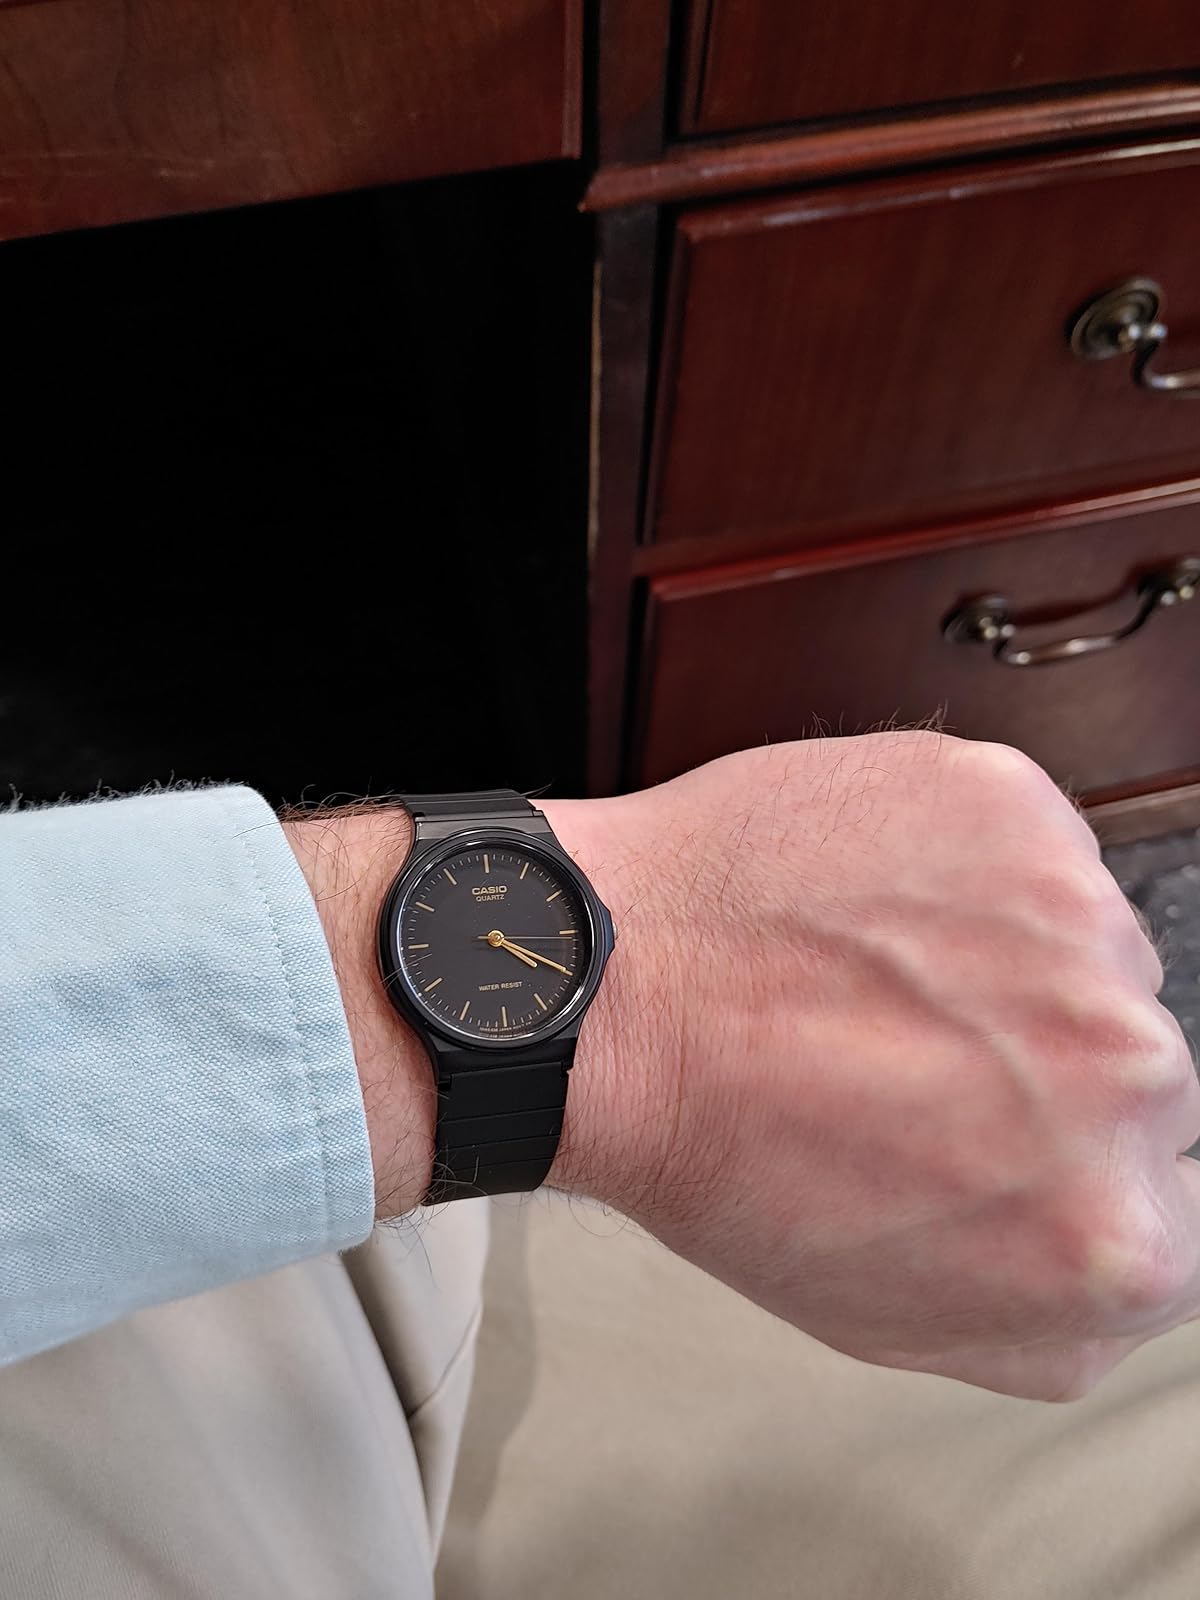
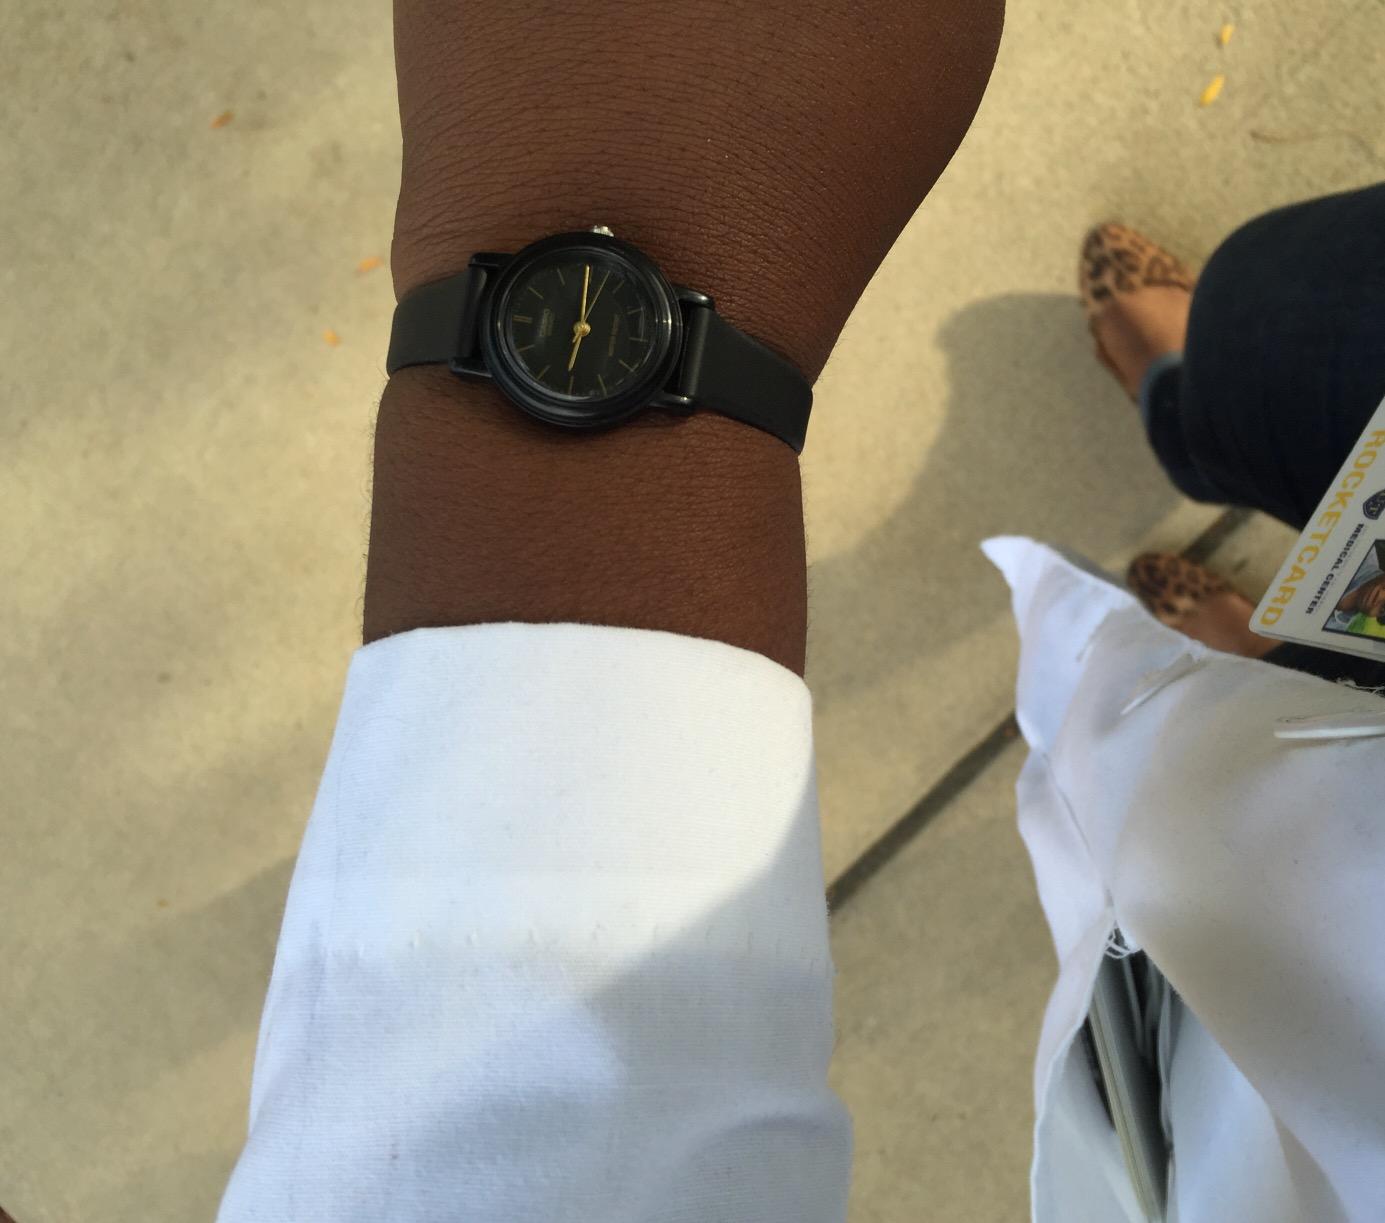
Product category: accessories_watch
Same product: no